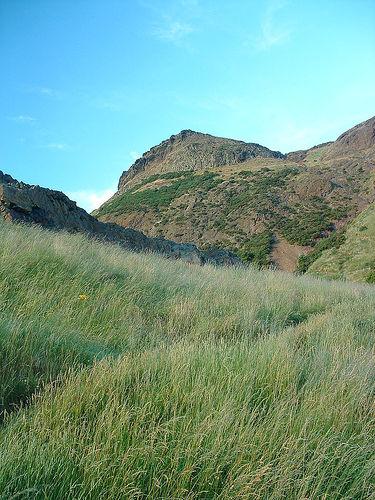
Weather: sun or clear